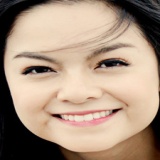
ca sĩ Phạm Quỳnh Anh